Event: Ecuador Earthquake
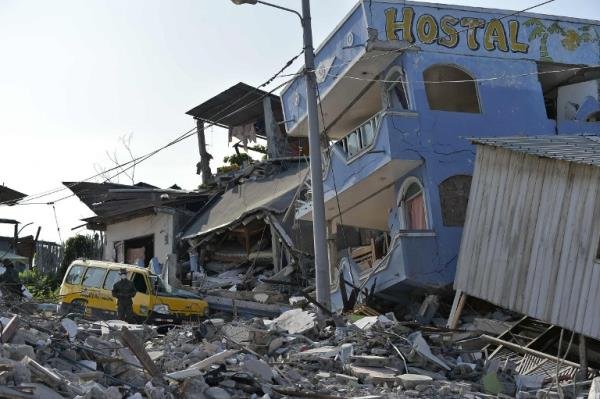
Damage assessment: damage